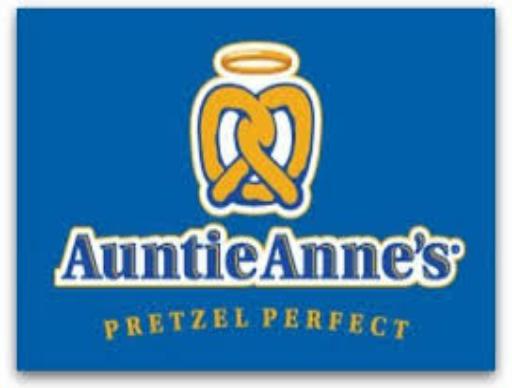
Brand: Auntie Anne's-1
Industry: Food